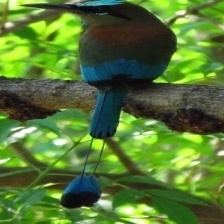
Species: TURQUOISE MOTMOT
Scientific name: EUMOMOTA SUPERCILIOSA